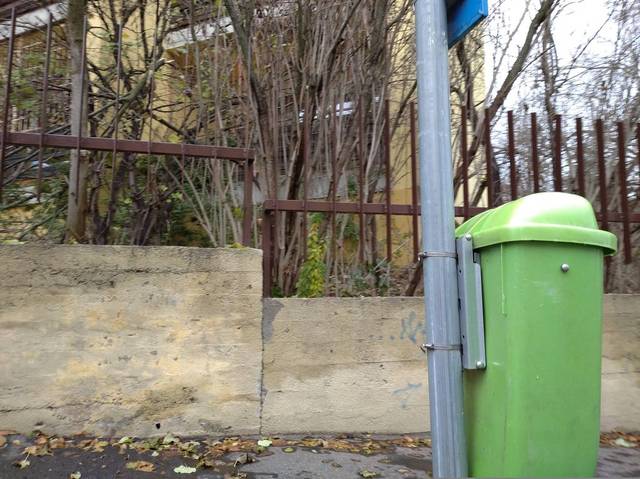
Region: Hungary
Coordinates: 47.522, 19.032